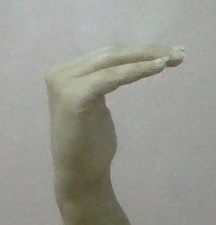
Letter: haa